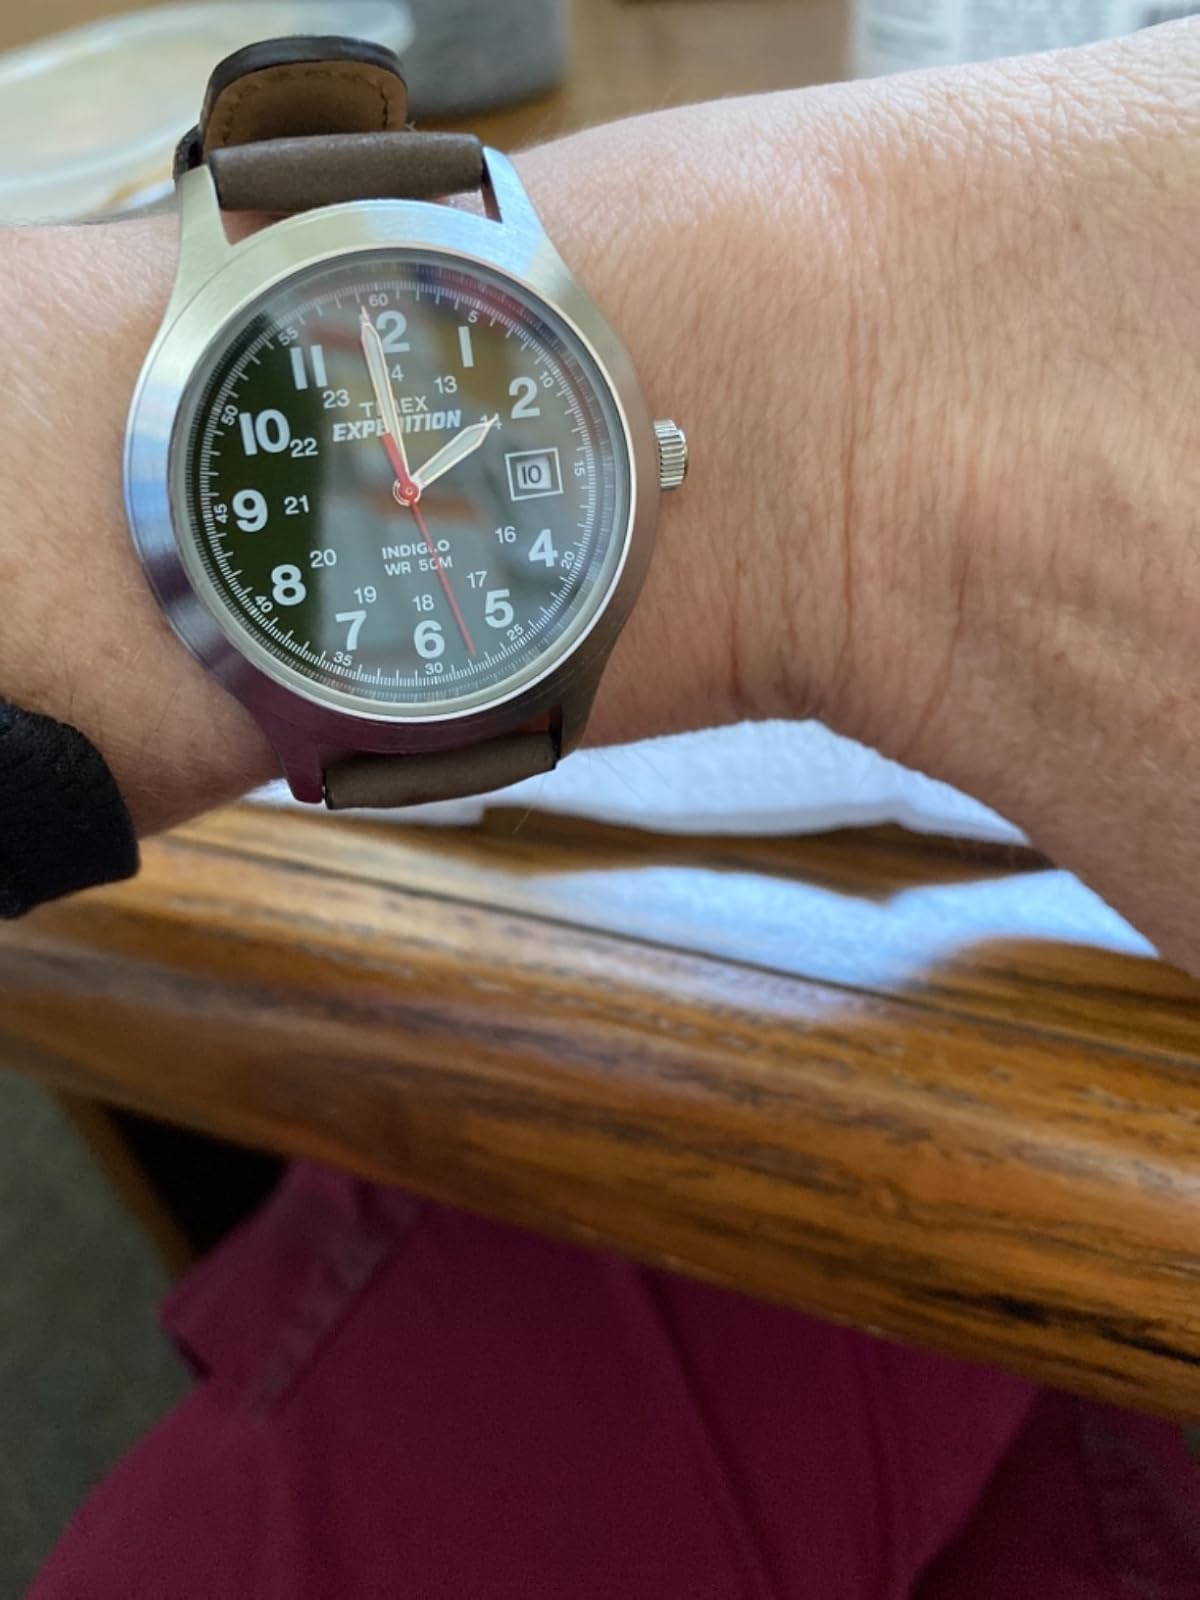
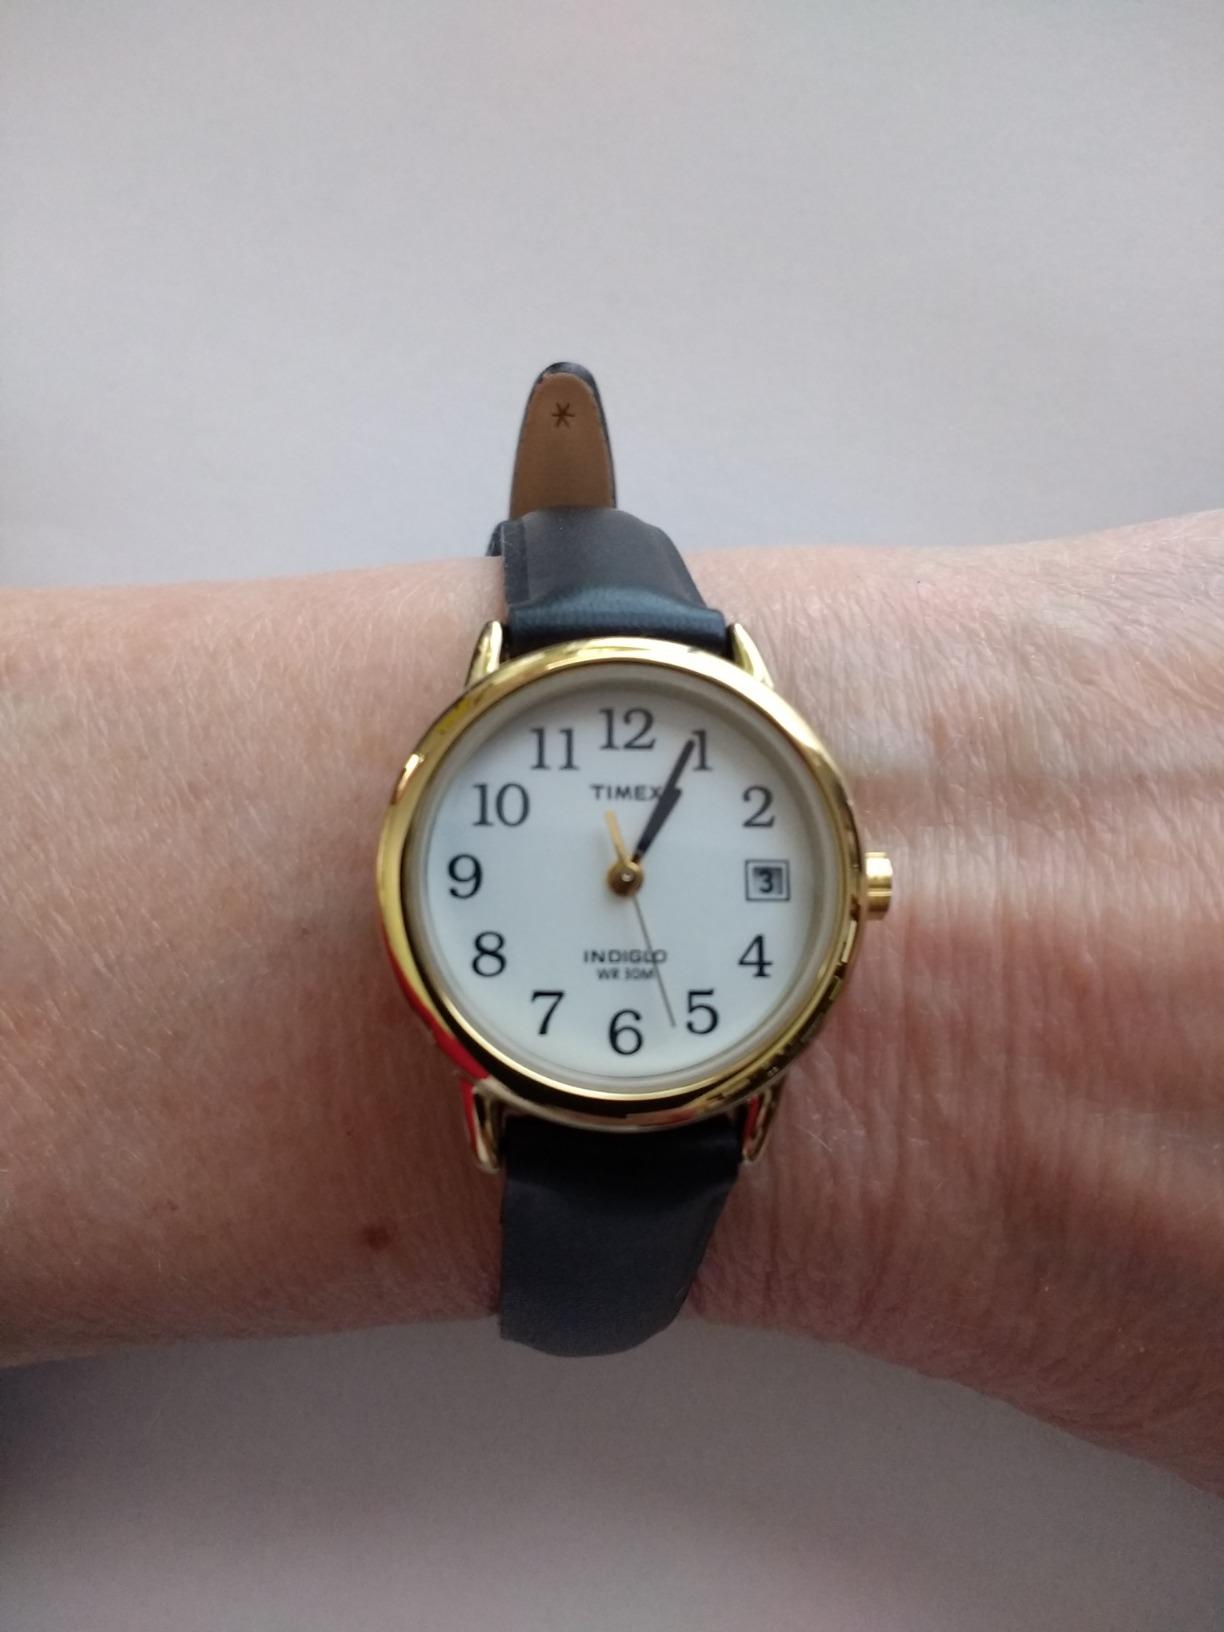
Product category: accessories_watch
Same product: no